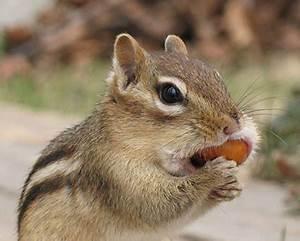
squirrel